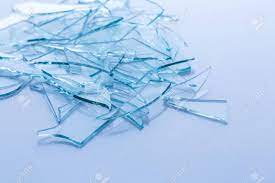
Waste category: glass